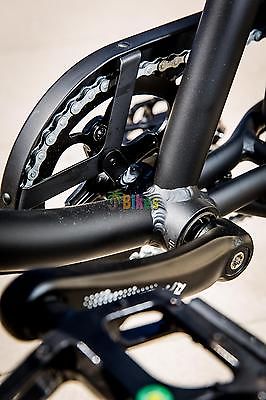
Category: bicycle